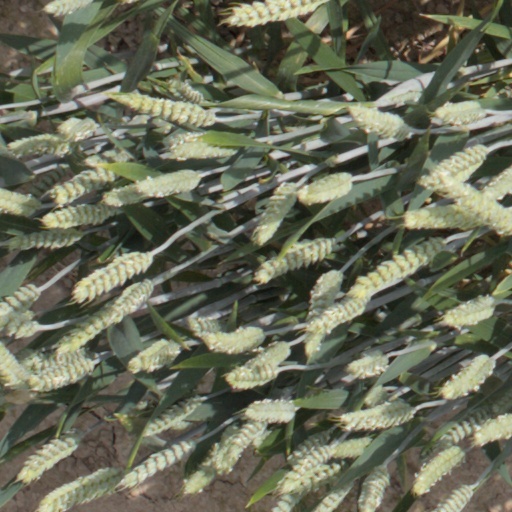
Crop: wheat